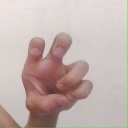
अक्षर: छ